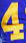
Number: 4